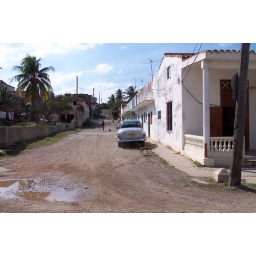
Another dog with a the same car in Cojimar